Wyocena (town), Wisconsin

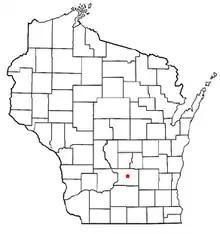
Wyocena, Columbia County, Wisconsin

Wyocena is a town in Columbia County, Wisconsin, United States. The population was 1,543 at the 2000 Census. The Village of Wyocena is located within the town.